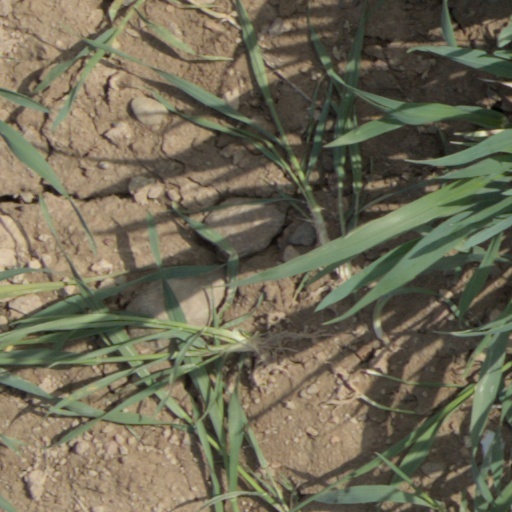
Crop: wheat